Romansh language

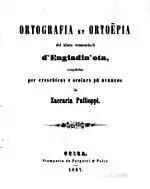
Cover page of

Around the same time, grammar and spelling guidelines began to be developed for the regional written dialects. One of the earliest was the by Zaccaria Pallioppi, published in 1857. For Sursilvan, a first attempt to standardize the written language was the by Baseli Carigiet, published in 1858, followed by a Sursilvan-German dictionary in 1882, and the "Normas ortografias" by Giachen Caspar Muoth in 1888. Neither of these guidelines managed to gather much support. At the same time, the Canton published school books in its own variety. Sursilvan was then definitely standardized through the works of Gion Cahannes, who published "Grammatica Romontscha per Surselva e Sutselva" in 1924, followed by "Entruidament devart nossa ortografia" in 1927. The Surmiran dialect had its own norms established in 1903, when the Canton agreed to finance the school book "Codesch da lectura per las scolas primaras de Surmeir", though a definite guideline, the "Normas ortograficas per igl rumantsch da Surmeir", was not published until 1939. In the meantime, the norms of Pallioppi had come under criticism in the Engadine due to the strong influence of Italian in them. This led to an orthographic reform which was concluded by 1928, when the by Cristoffel Bardola was published. A separate written variety for Sutsilvan was developed in 1944 by Giuseppe Gangale.